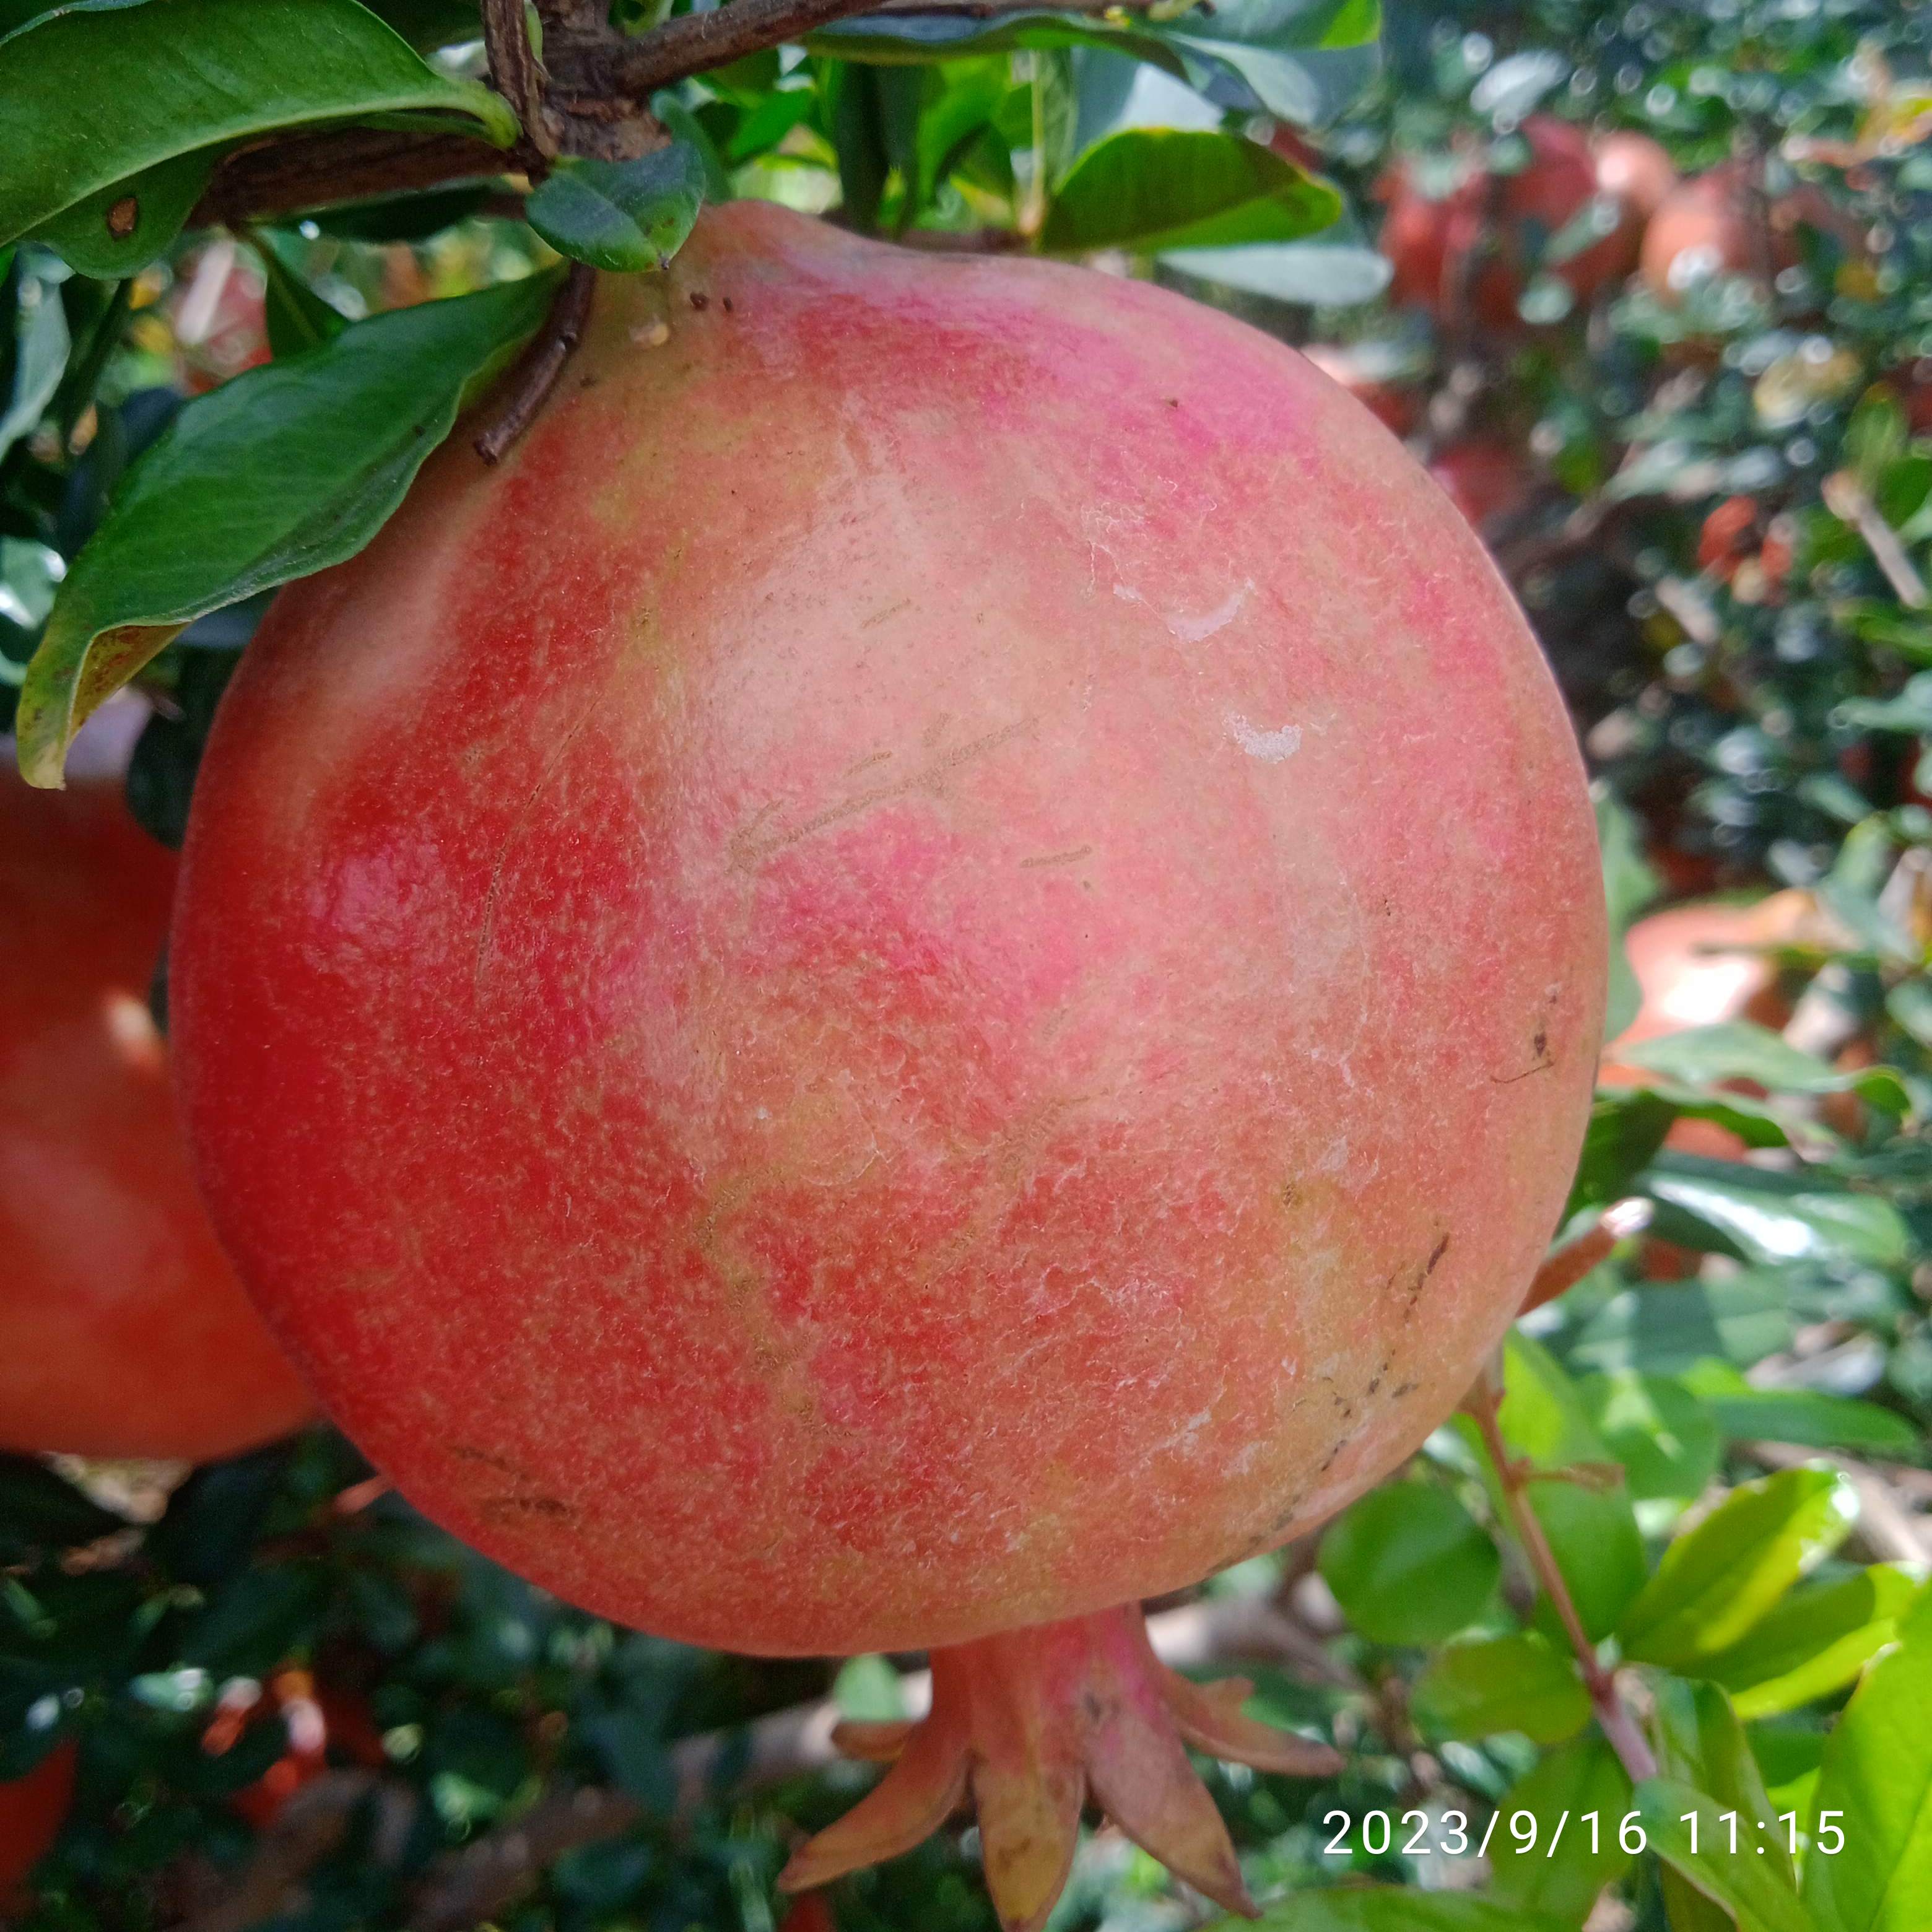
Label: Healthy